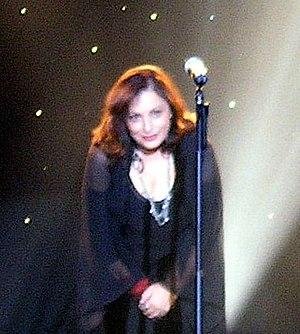
Háris Alexíou, née Haríklia Roupáka le 27 décembre 1950 à Thèbes en Grèce, est une chanteuse grecque.